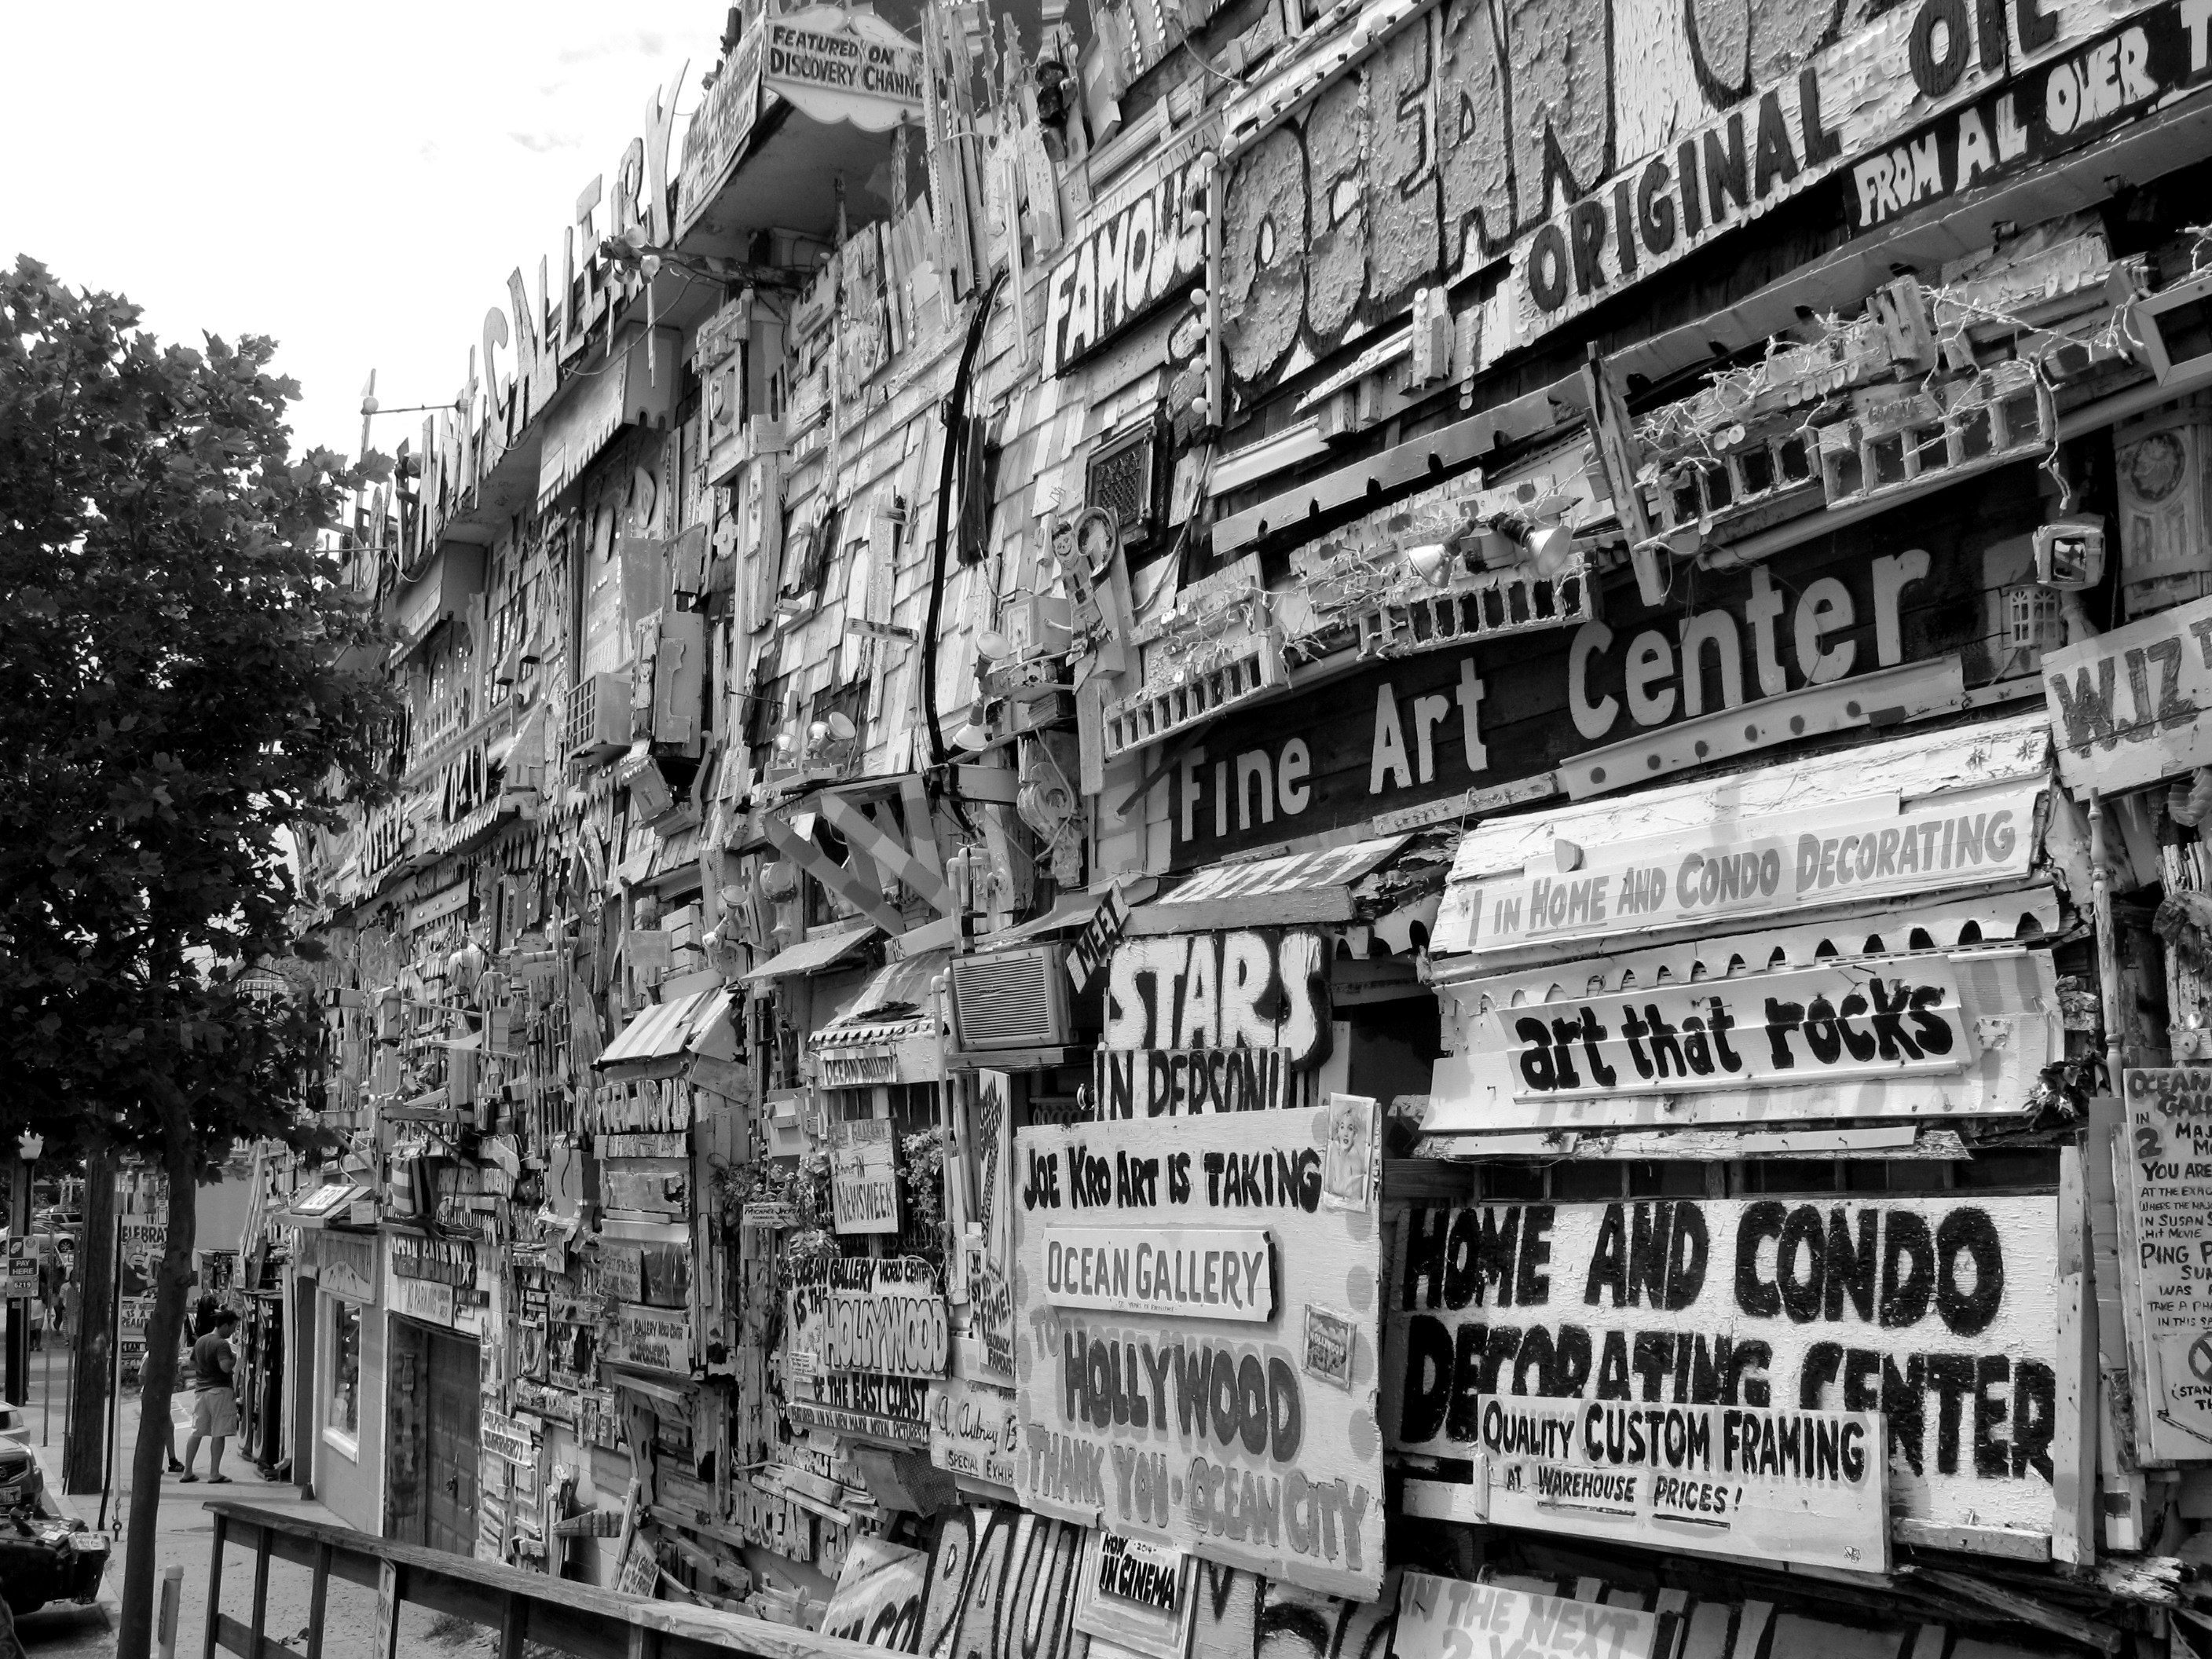
black and white, boardwalk, road, street, town, city, cityscape, monochrome, infrastructure, signs, clutter, metropolis, neighbourhood, urban area, monochrome photography